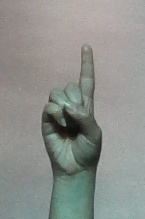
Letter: bb